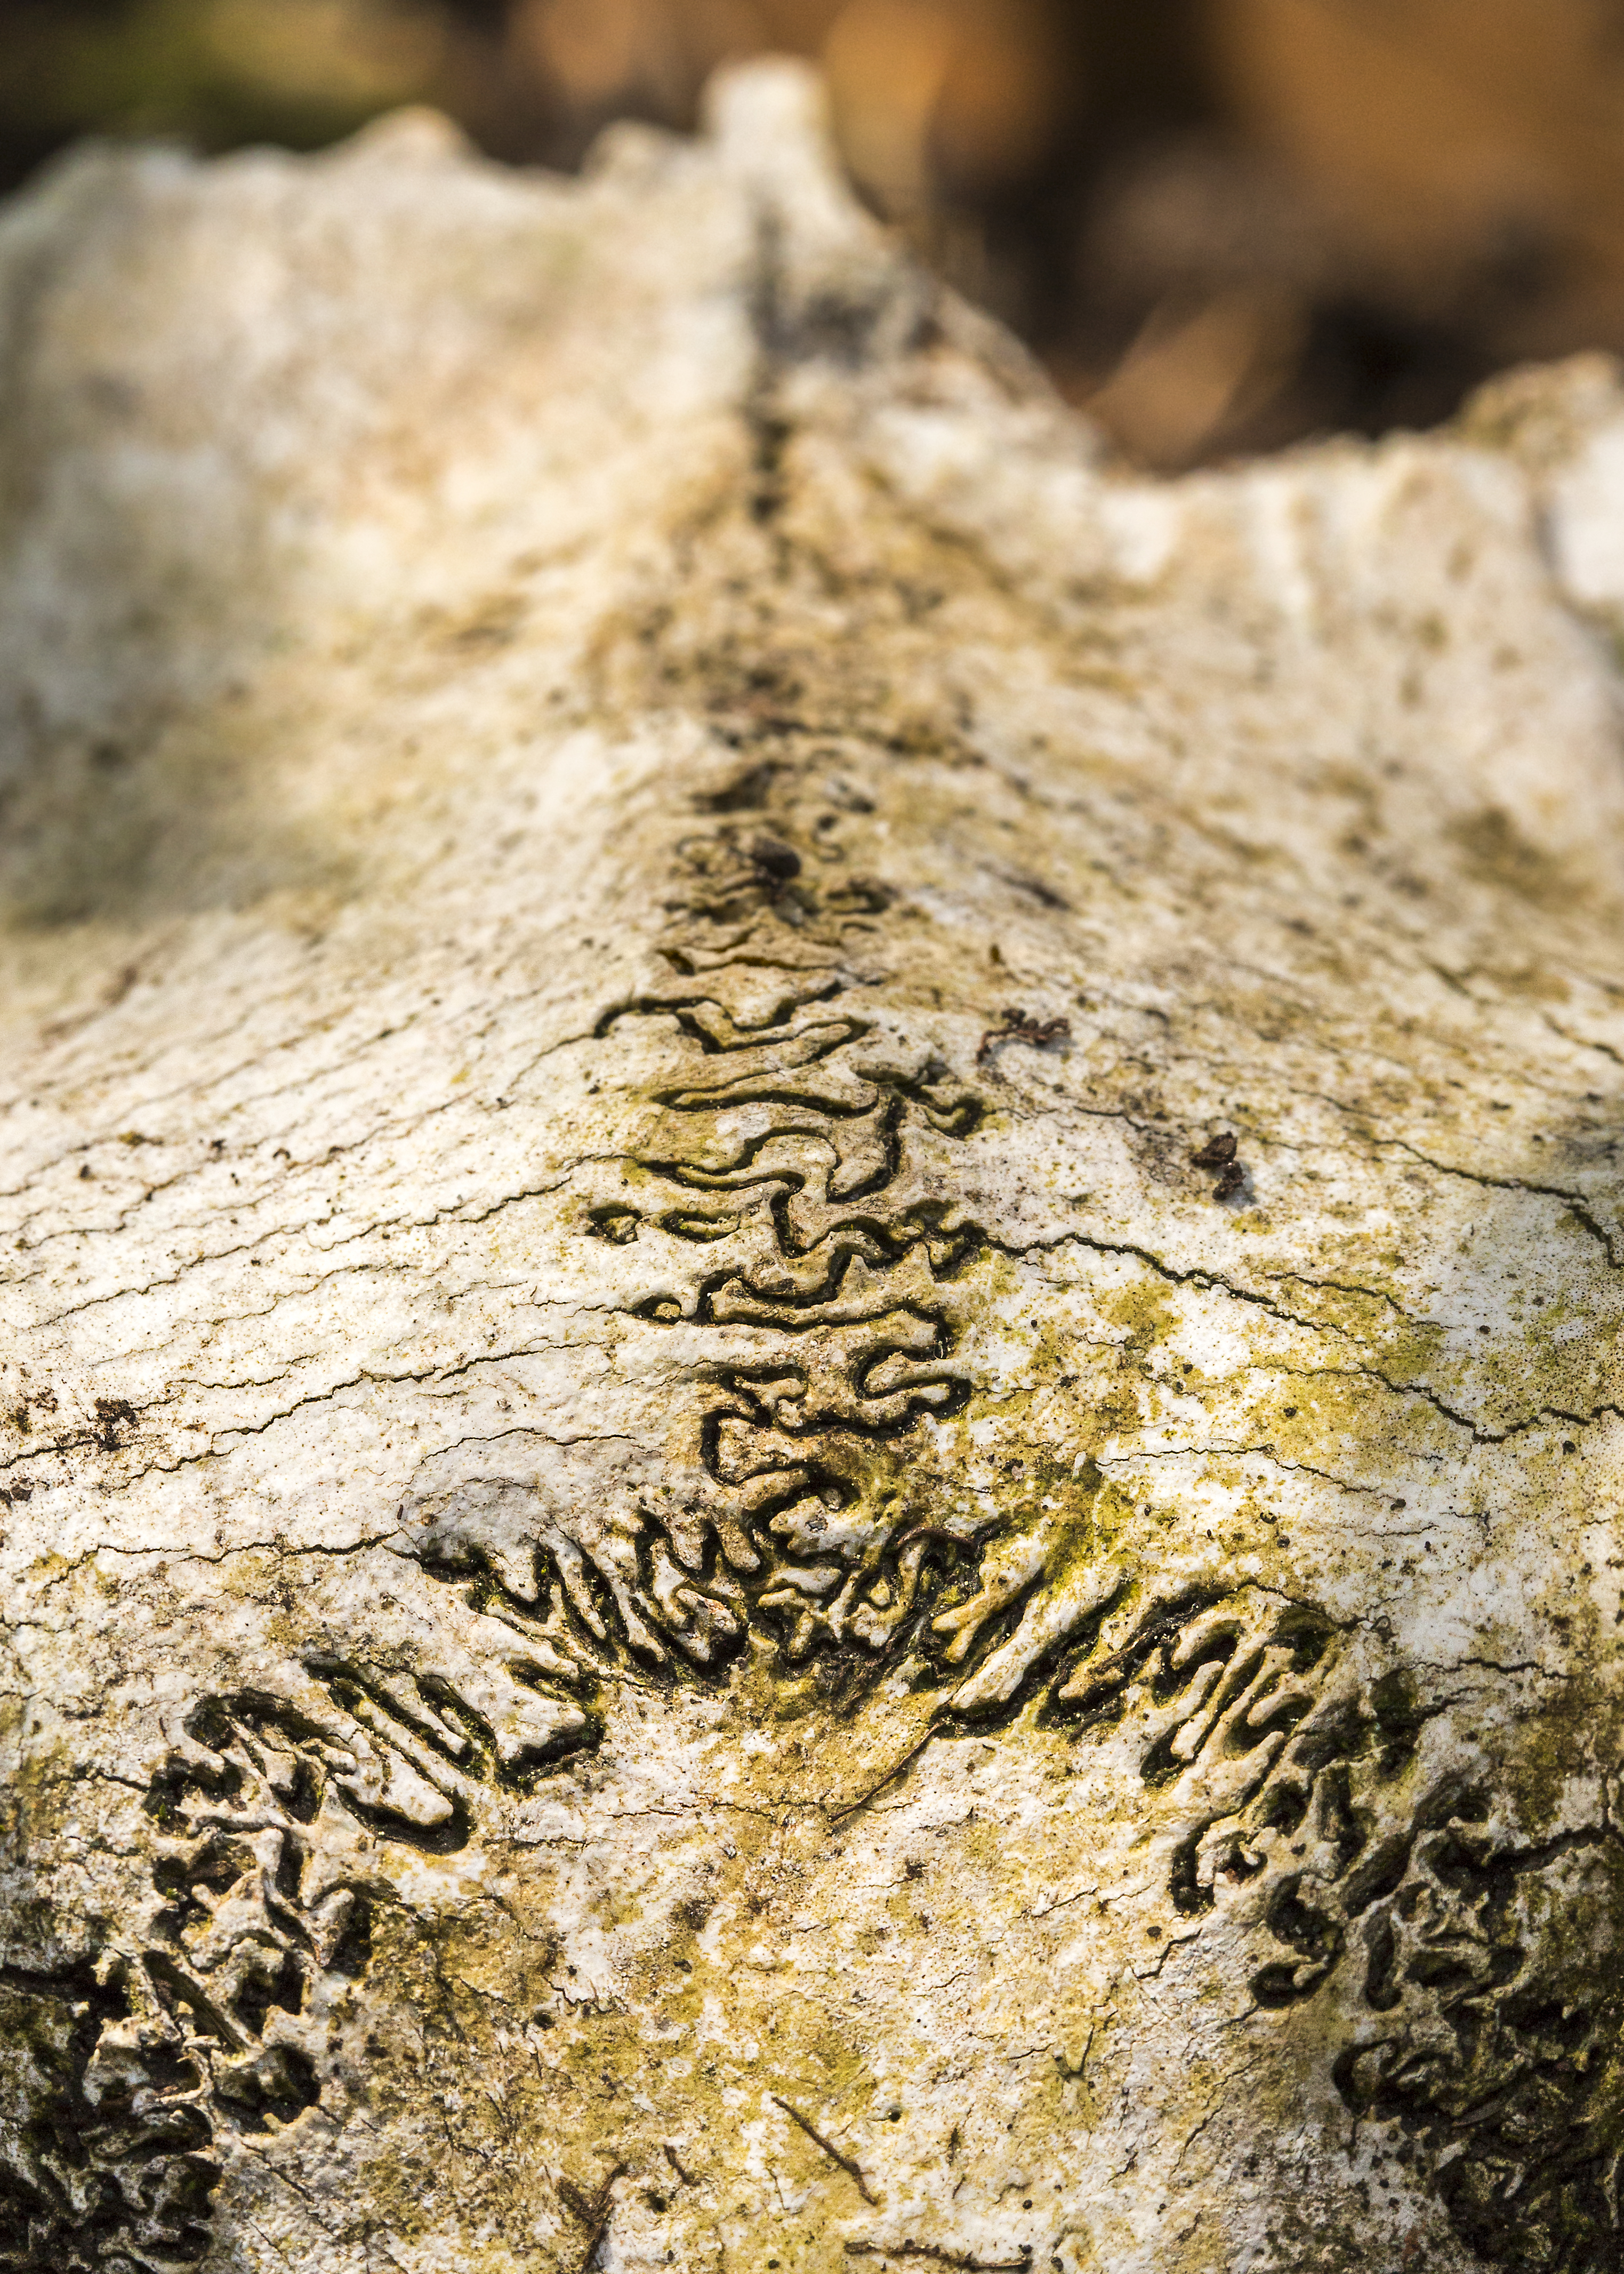
nature, sand, rock, abstract, wood, texture, leaf, trunk, deer, pattern, soil, object, winding, skull, material, bone, close up, geology, temple, skeleton, anatomy, twisting, macro photography, suture, 19116, ancient history